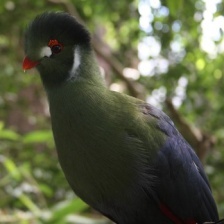
Species: WHITE CHEEKED TURACO
Scientific name: TAURACO LEUCOTIS